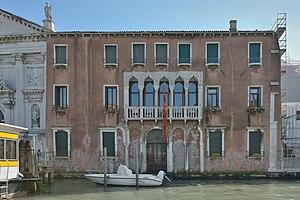
Palais Palazzo Priuli Bon à Venise. Façade sur le Grand Canal.
La famille Bon est une famille patricienne de Venise, venue de Bologne par Torcello dans la Cité des Doges en 866. La branche habitant les Birri y posséda de multiples briqueteries. La famille fut cooptée à la noblesse à l'issue de la guerre de Gênes en 1310.